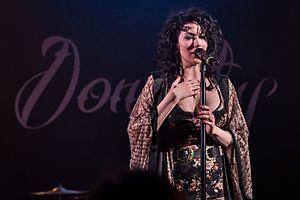
Dorothy est un groupe de hard rock américain originaire de Los Angeles. Il a été fondé en 2013 par la chanteuse du même nom, Dorothy Martin, avec Zac Morris, Mark Jackson et Gregg Cash.